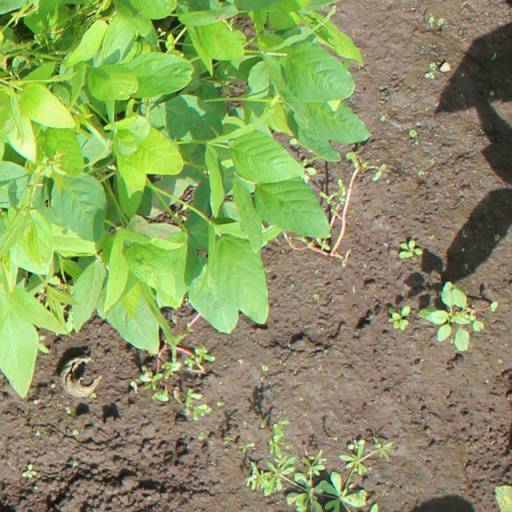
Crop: soybean